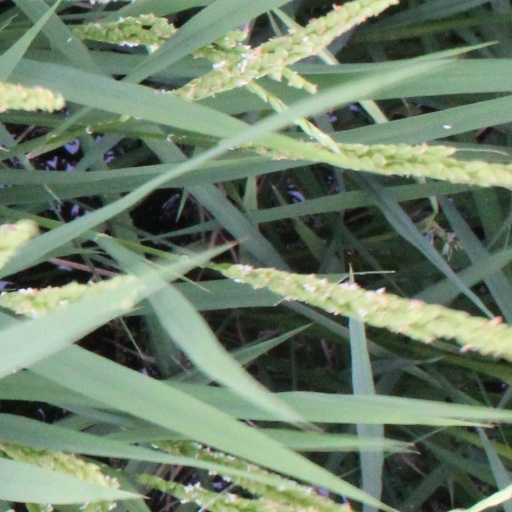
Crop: rice